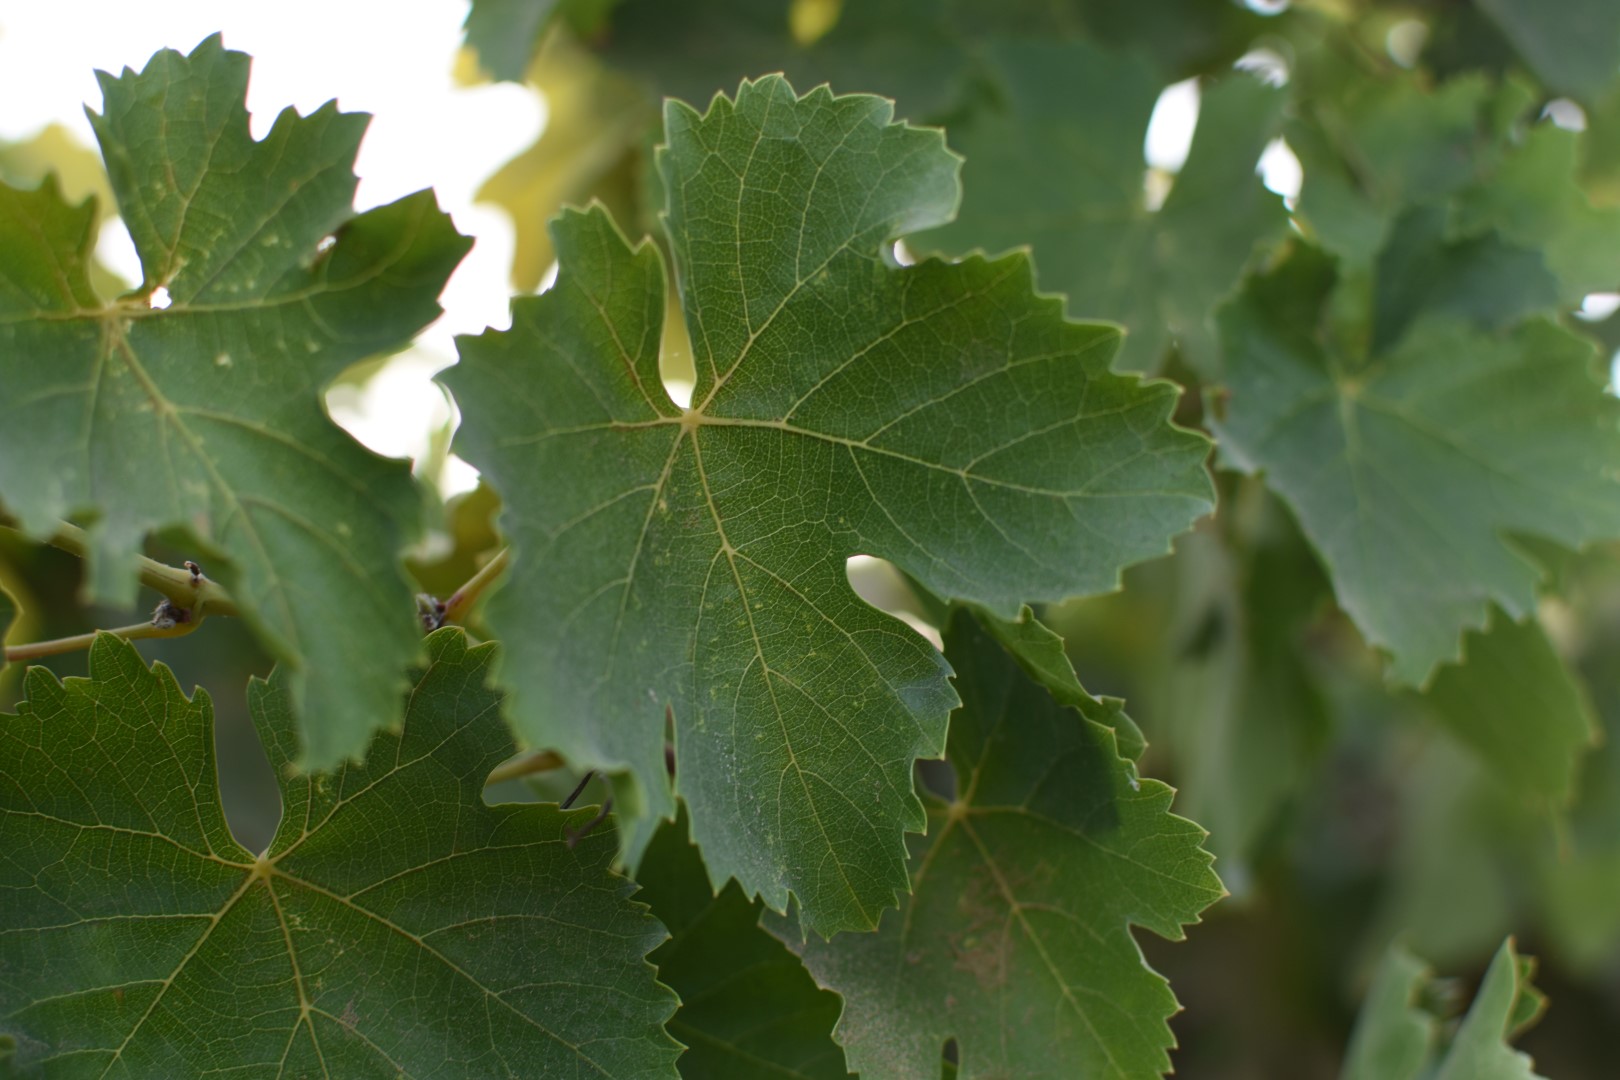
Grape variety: Thompson Seedless